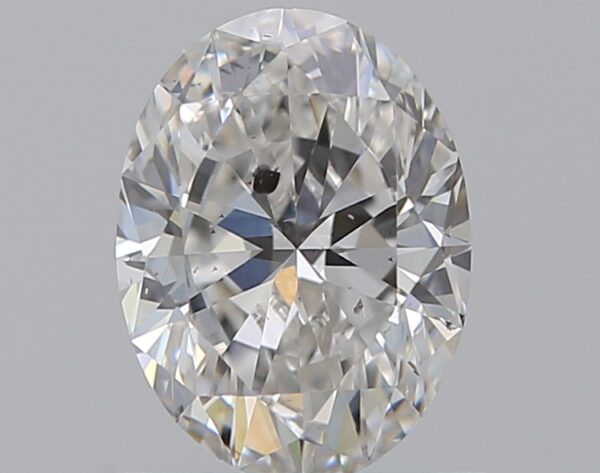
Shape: oval
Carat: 0.72
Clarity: SI2
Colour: F
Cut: EX
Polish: EX
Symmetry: EX
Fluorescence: F
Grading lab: GIA
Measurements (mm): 6.77 x 5.02 x 3.15